Ounans

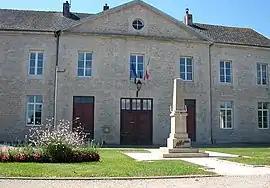
Town hall

Ounans is a commune in the Jura department in Bourgogne-Franche-Comté in eastern France.